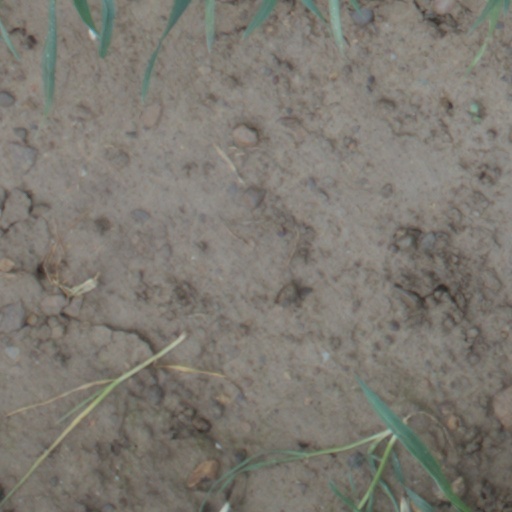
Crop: wheat